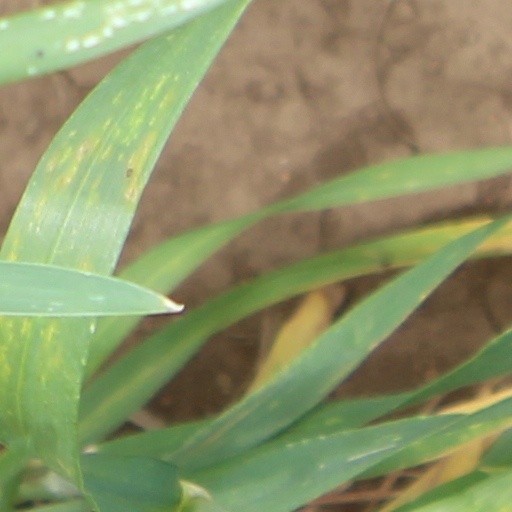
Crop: wheat